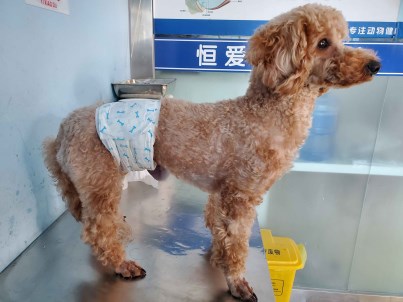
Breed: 7449-n000128-teddy